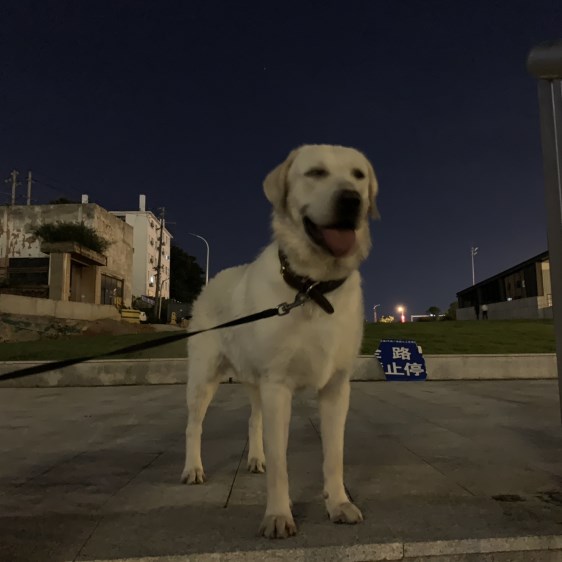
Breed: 3580-n000122-Labrador_retriever